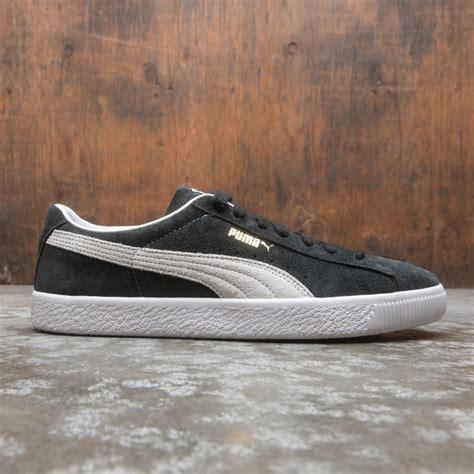
Brand: Puma
Model: Suede